Spanish Socialist Workers' Party

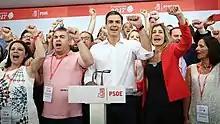

A growing rift between Prieto and Largo Caballero (with disparate views of politics, albeit sharing a general pragmatist approach) formed in 1935 while Besteiro's hold on the party diminished significantly. Followers of Indalecio Prieto would ultimately become "estranged from the party left". The PSOE formed part of the broad left-wing Popular Front electoral coalition that stood for election in the 1936 Spanish general election and achieved a victory in seats over the right.